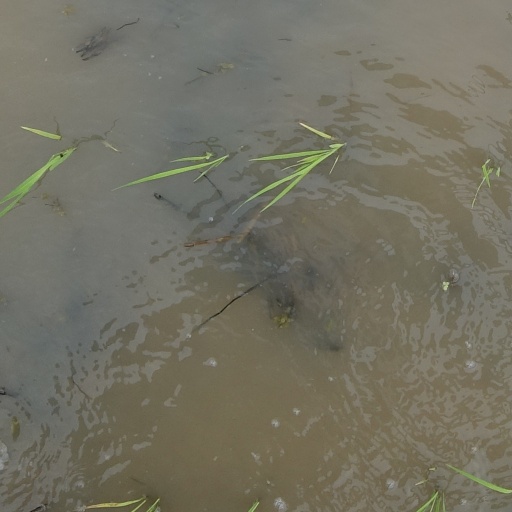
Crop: rice